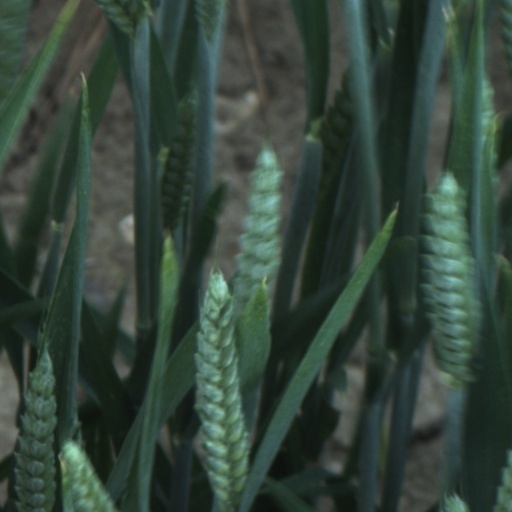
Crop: wheat